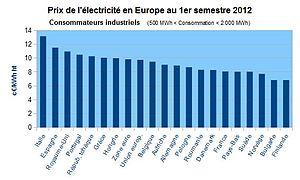
Prix de l'électricité en Europe pour les consommateurs industriels au 1er semestre 2012 source données
Le secteur de l'énergie aux Pays-Bas est historiquement marqué par son gisement de gaz de Groningue ainsi que par le rôle majeur du port de Rotterdam, principal point d'entrée des importations européennes d'hydrocarbures. Mais la production de gaz naturel recule rapidement et ne couvre plus que 90 % de la consommation en 2018.
Le secteur de l'électricité en Europe se caractérise par la part importante des énergies dé-carbonées dans la production totale d'électricité : en 2017-18, les énergies renouvelables ont assuré 36 % de la production électrique de l'Union européenne et le nucléaire 24 % ; les combustibles fossiles ne couvrent plus que 39 % de la demande.
Le secteur de l'électricité en France était le dixième producteur mondial d'électricité en 2017 ; sa production nette s'est élevée à 537,7 TWh en 2019.
Le secteur de l'énergie au Royaume-Uni est historiquement marqué par ses mines de charbon, puis par son exploitation du pétrole et du gaz naturel off-shore en mer du Nord. Mais ces ressources sont en voie d'épuisement : en 2018, sa production ne couvre sa consommation qu'à hauteur de 21 % pour le charbon, 66 % pour le pétrole et 51 % pour le gaz naturel, si bien que le pays est devenu l'un des plus gros importateurs de gaz naturel.